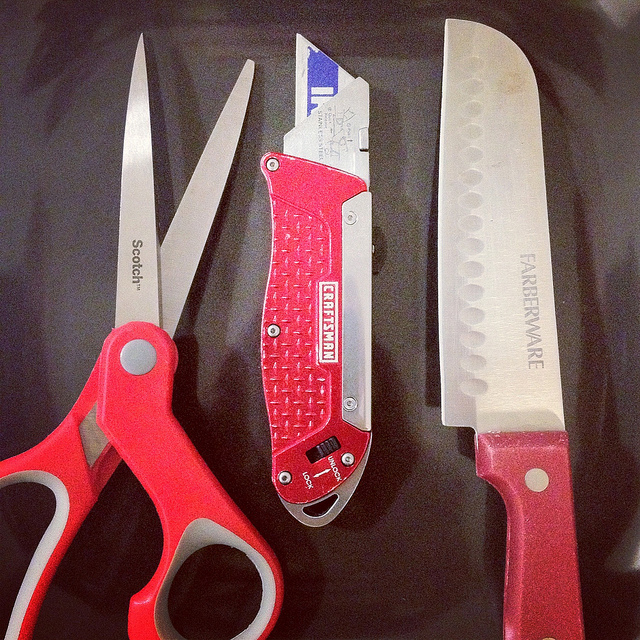
user: Given an image and a question. Answer the question in a short answer. Question: Which item would be most practical to use for opening a box? Short Answer:
assistant: box cutter